Fulton Center

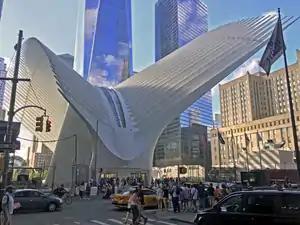
The World Trade Center Transportation Hub, planned for Lower Manhattan in the aftermath of the September 11 attacks, was originally planned to connect with the Fulton Street Transit Center.

After several pieces of transit infrastructure in Lower Manhattan were destroyed or severely damaged during the September 11, 2001, attacks, officials proposed a $7 billion redesign of transit in the neighborhood. This included the Fulton Street Transit Center, the South Ferry/Whitehall Street terminal further downtown, and the reconstruction of the West Side Highway. The most important of these projects was the Port Authority of New York and New Jersey's proposed terminal for PATH trains at the World Trade Center site, which was destroyed when the World Trade Center collapsed. A preliminary plan for the new terminal included situating it under Church Street, near the site of the former Hudson Terminal and close to the Metropolitan Transportation Authority (MTA)'s Broadway–Nassau/Fulton Street station. The new terminal would also contain direct connections to the subway; previously, World Trade Center had been served by three different subway stations at Cortlandt and Greenwich Streets, at Cortlandt and Church Streets, and at Church Street between Chambers and Vesey Streets. Plans for an integrated transit hub in Lower Manhattan were announced in January 2002. As part of this initiative, money was also to be allocated to study the feasibility of commuter rail service to Lower Manhattan. This would later become the canceled Lower Manhattan–Jamaica/JFK Transportation Project, which would have created a railway line between Lower Manhattan and John F. Kennedy International Airport via the Long Island Rail Road and AirTrain JFK.